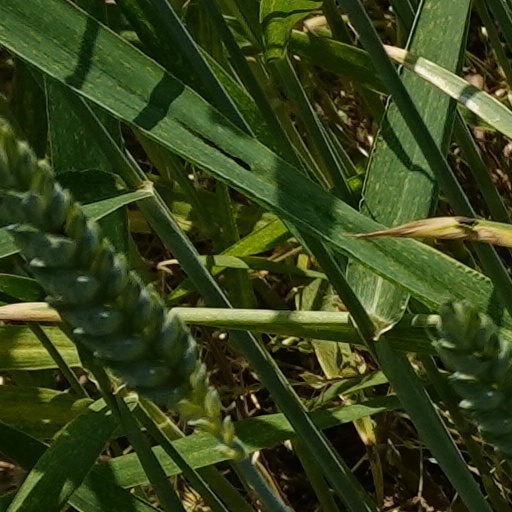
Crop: wheat